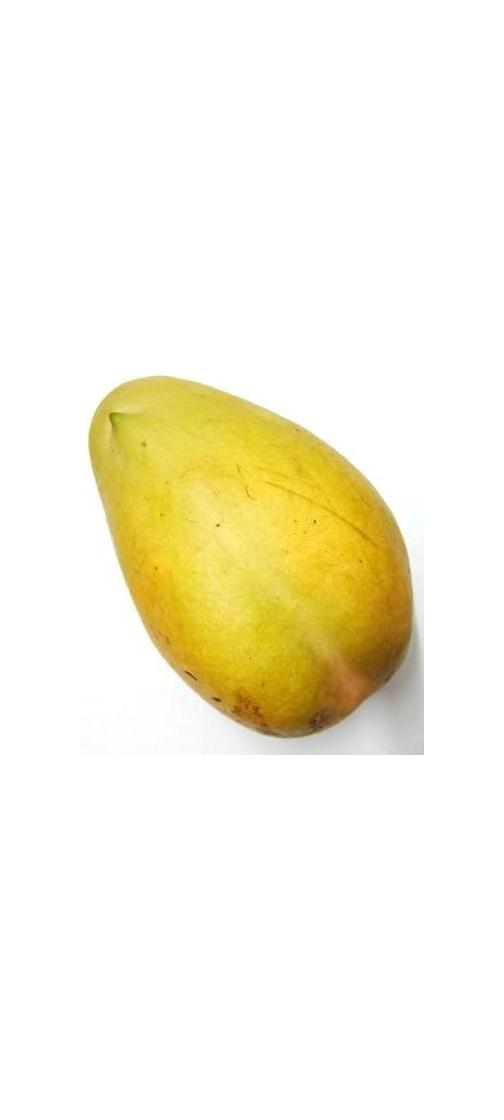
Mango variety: Bari-11